Meiling Palace

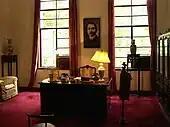
Room inside the villa

The exterior of the villa was built in a traditional Chinese style with double eaves and a roof of green glazed tiles. There are more than a thousand phoenixes carved on the roof tiles. The Chinese artist Chen Zhifo (1896–1962) painted the eaves with birds and flowers. Viewed from above, the trees surrounding the villa are in the form of a necklace. The interior was in a western style.